Lovisa Selander

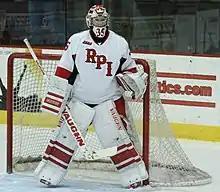
Selander at RPI

She then played four seasons for the RPI Engineers between 2015 and 2019, graduating with the second-highest win total in RPI history and the third-highest shutout total. She posted a 2.11 goals against average and .939 save percentage in her rookie NCAA season, setting a university record for single-season saves and being named a finalist for the ECAC Hockey Rookie of the Year Award and ECAC Hockey Goaltender of the Year Award. She served as team captain in her senior year, finishing the year with the third-highest single season total of shots saved in NCAA history. That year, she was named a top-10 finalist for the Patty Kazmaier Memorial Award, was awarded the ECAC Goaltender of the Year Award, and became the first RPI player in history to be named to the CCM/AHCA National All-America First Team.